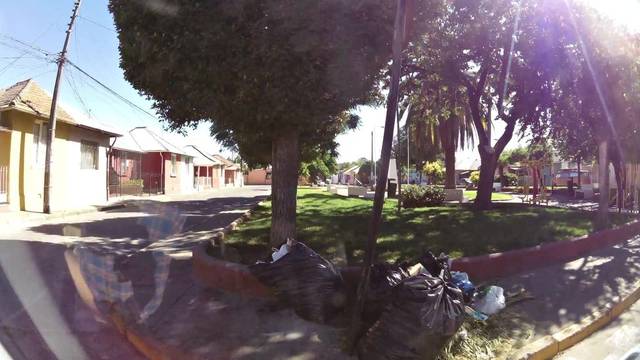
Region: Chile
Coordinates: -34.176, -70.745